Governor L. D. Lewelling House

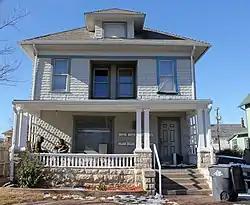
The house in 2013.

The Governor L.D. Lewelling House is a historic house located at 1245 North Broadway in Wichita, Kansas, United States. It was listed on the National Register of Historic Places on June 8, 2005.